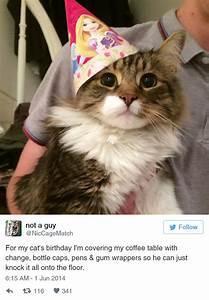
cat